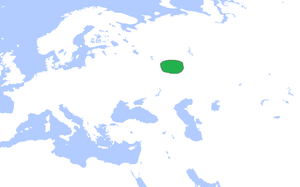
Les Khazars sont un peuple semi-nomade turc d’Asie centrale ; leur existence est attestée entre le VIᵉ et le XIIIᵉ siècle apr. J.-C.